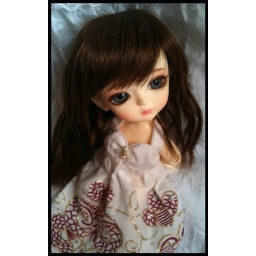
Minxe in a white dress